Peterson's

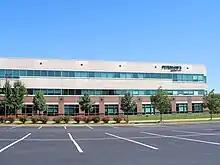
Peterson's former headquarters in Lawrence Township

Peterson's is an American company that has print and digital products and services, including test preparation, memory retention techniques, and financial aid and scholarship searches. Peterson's is currently headquartered in Denver, Colorado. It was formerly headquartered for many years in Lawrence Township, New Jersey.